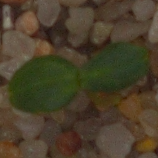
Label: cleavers